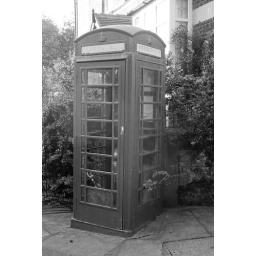
I decided to process this image in black and white and i think its come out quite well.